Palgrave Macmillan

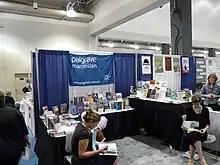
2008 conference booth

Palgrave Macmillan is a British academic and trade publishing company headquartered in the London Borough of Camden. Its programme includes textbooks, journals, monographs, professional and reference works in print and online. It maintains offices in London, New York, Shanghai, Melbourne, Sydney, Hong Kong, Delhi and Johannesburg.